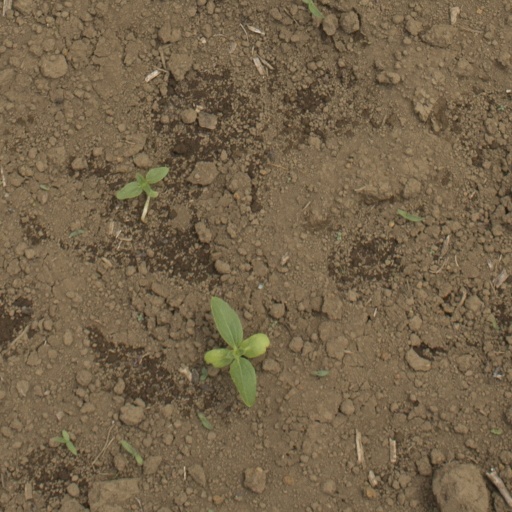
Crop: Jerusalem artichoke